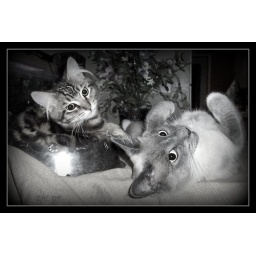
Monster's chilling in the dog bowl as Powder lays flat on his back (as usual) *taken back in the begining of October